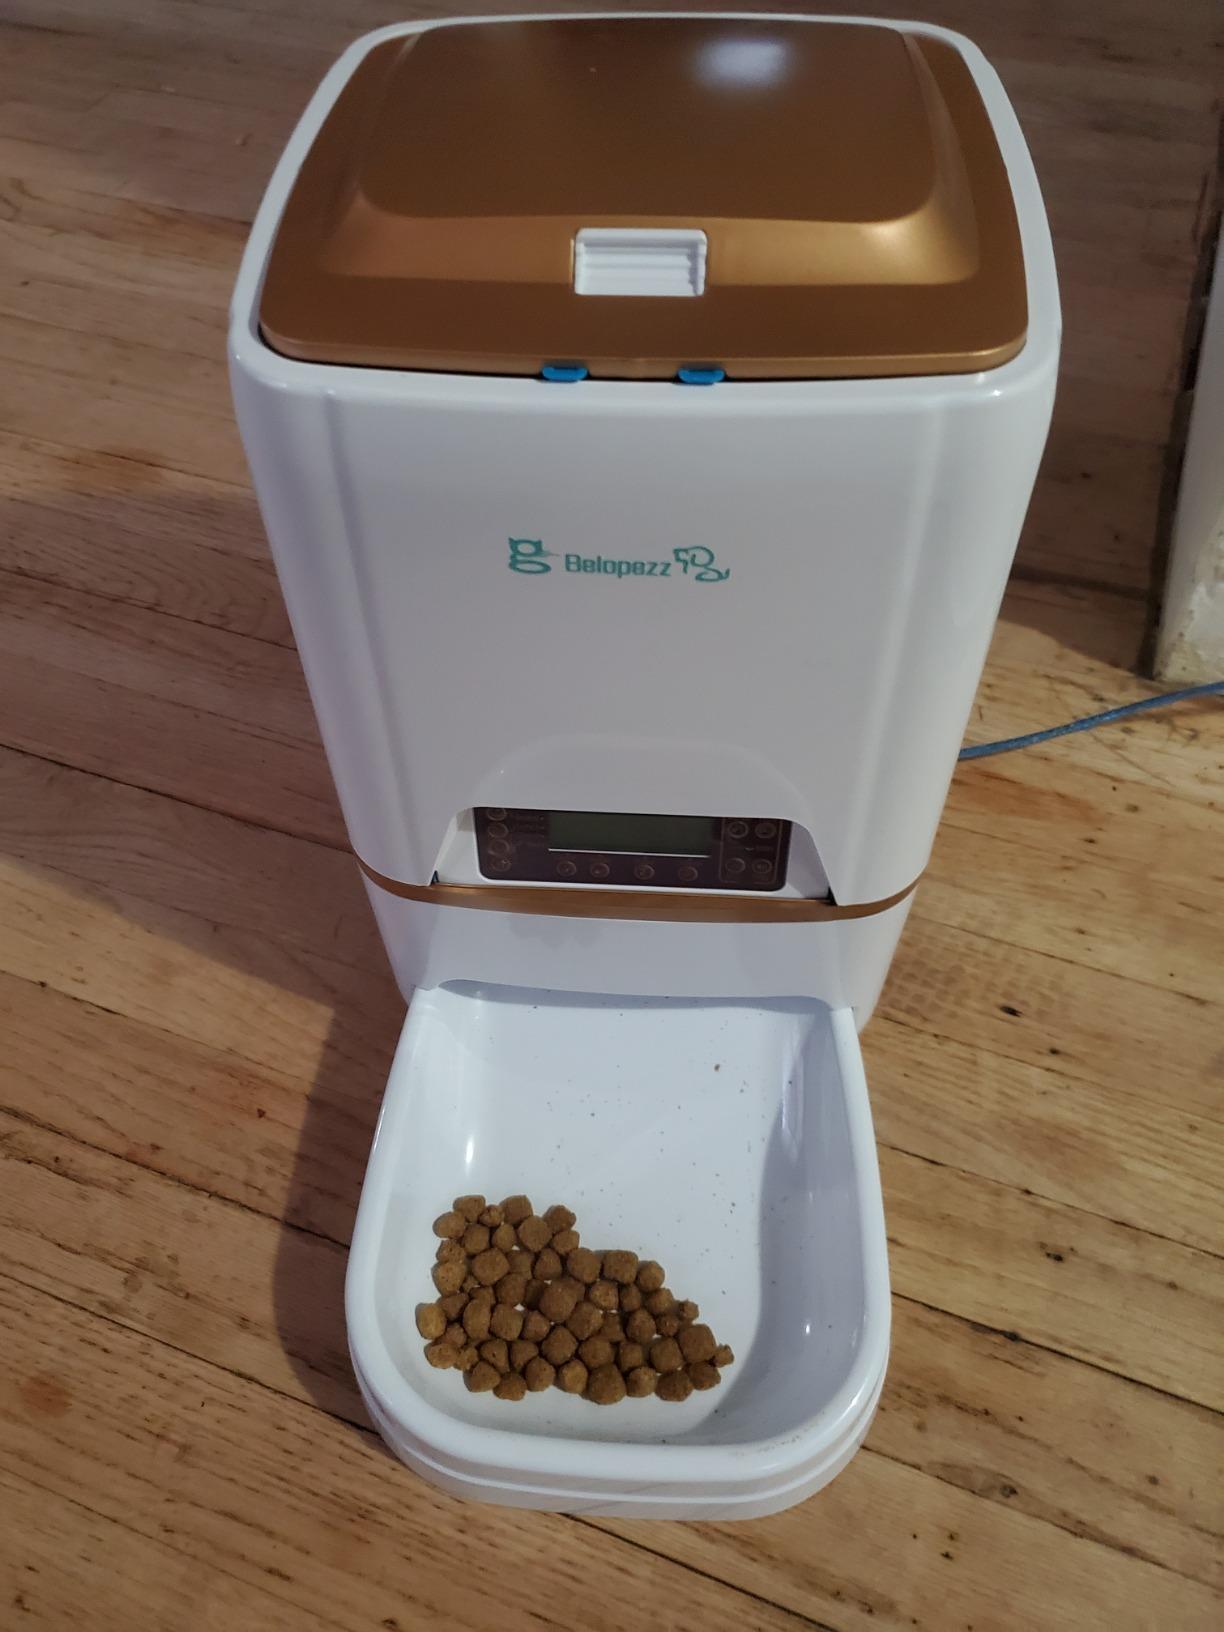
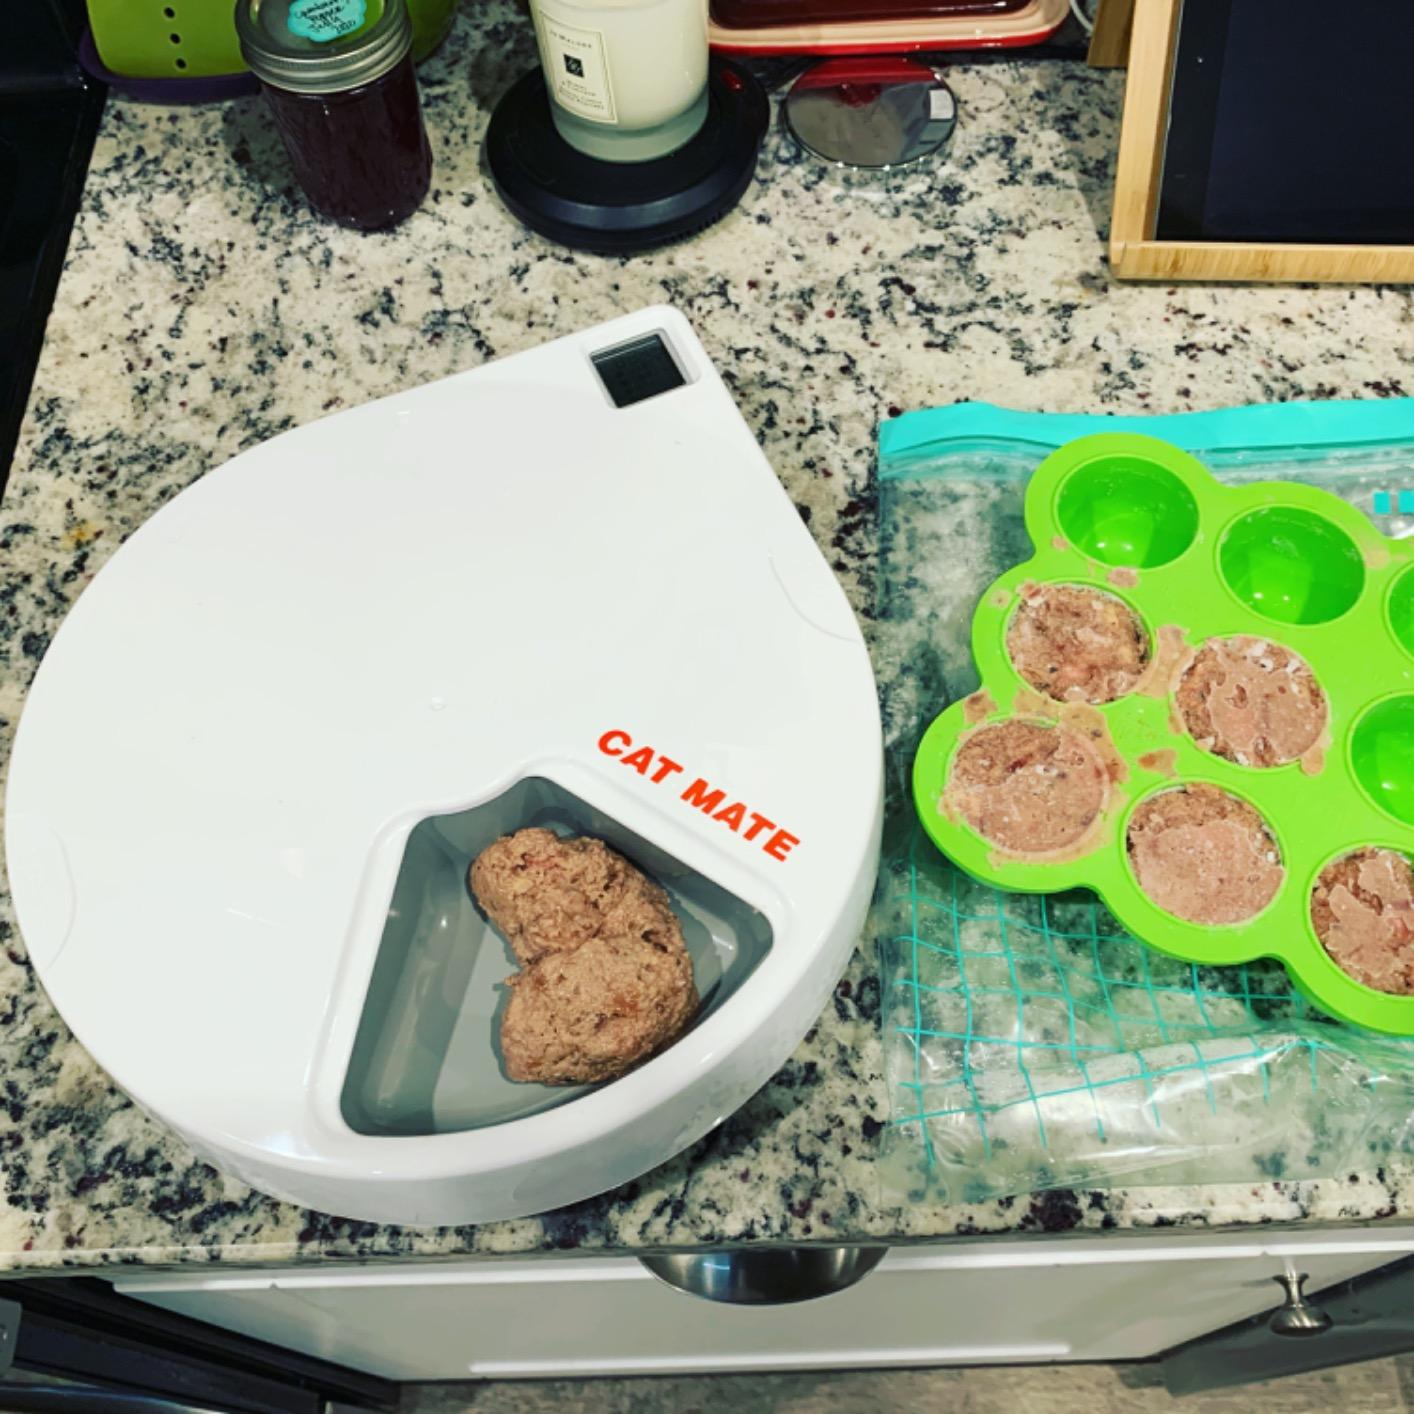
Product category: items_feeder
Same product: no